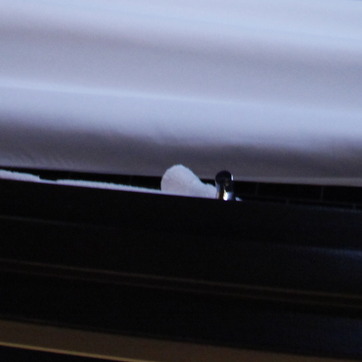
Material: fabric